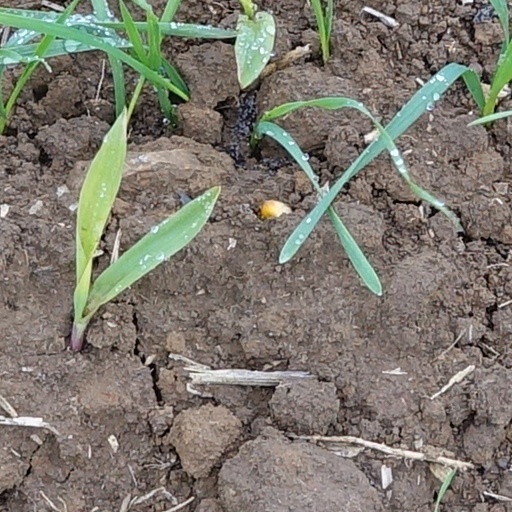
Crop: wheat